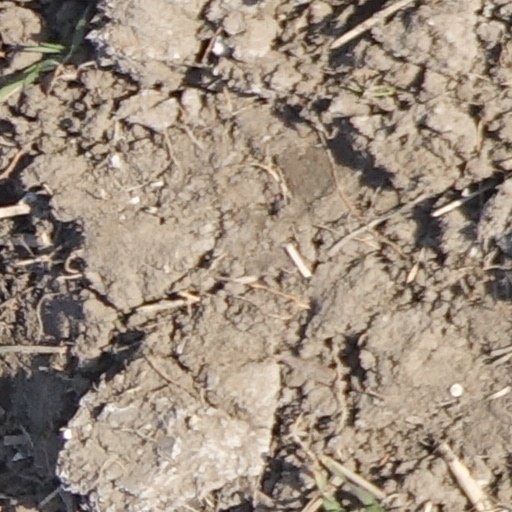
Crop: wheat